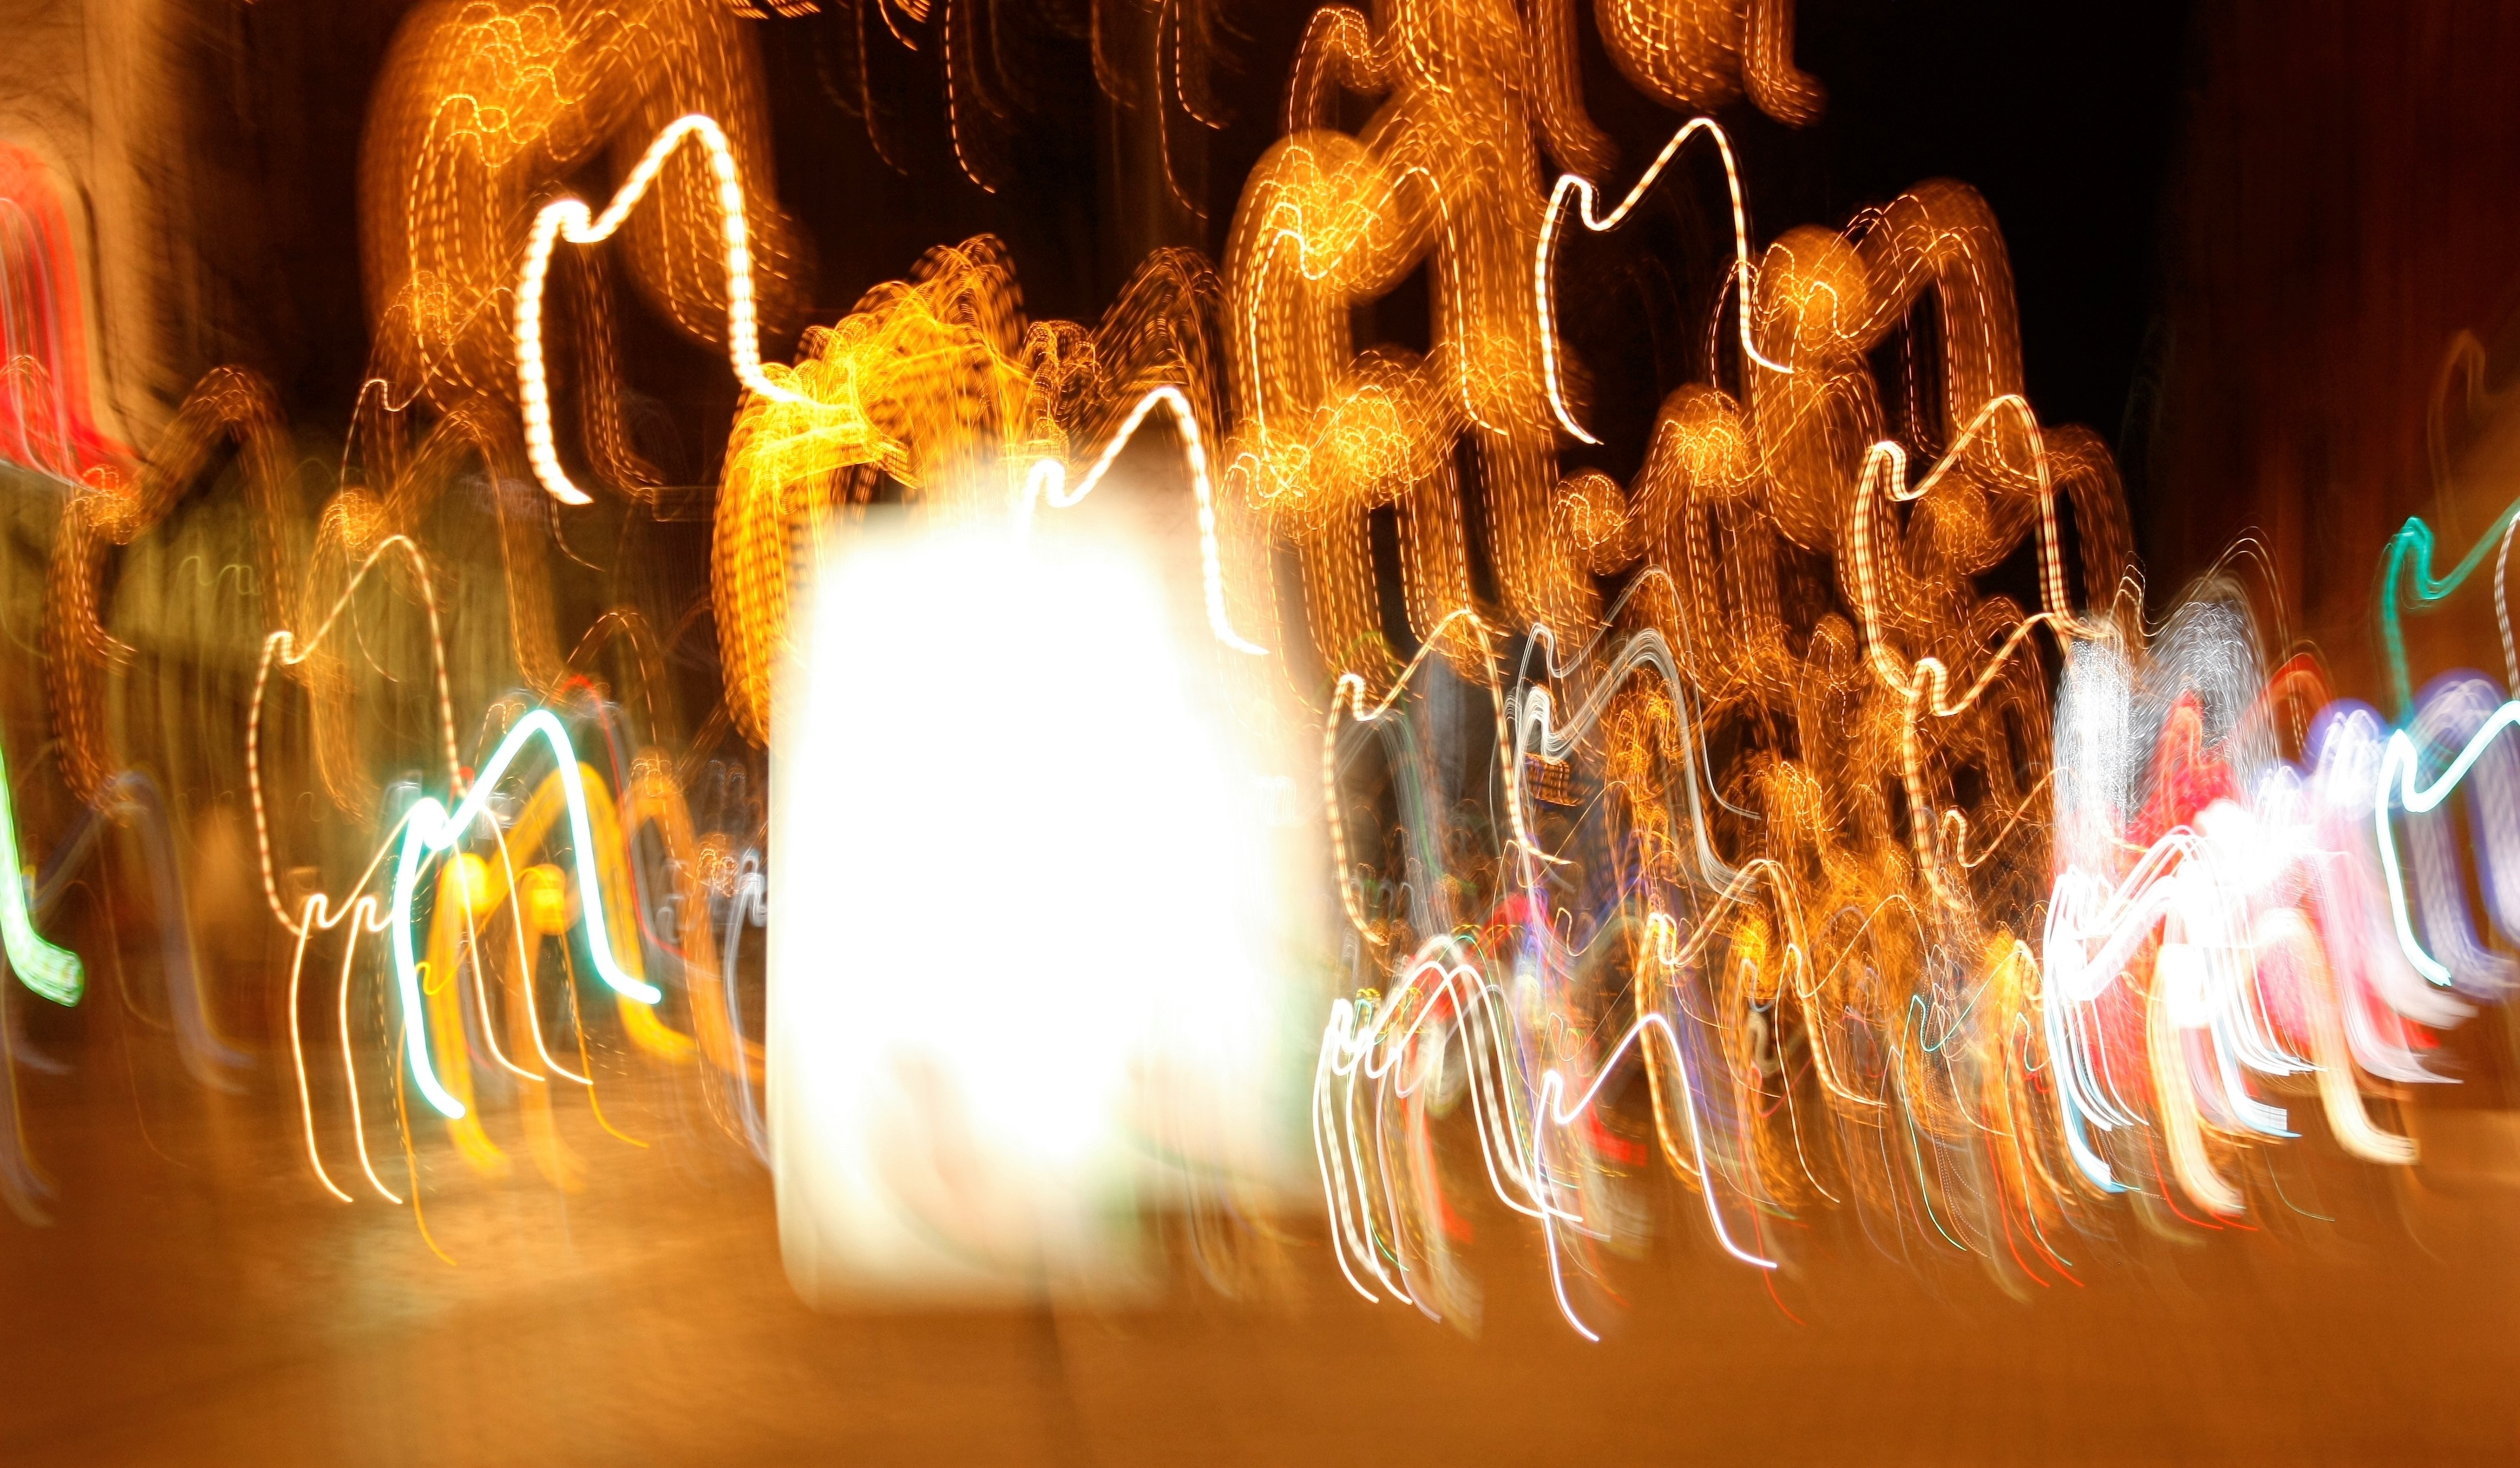
light, night, sparkler, color, flame, fire, lighting, christmas decoration, christmas lights